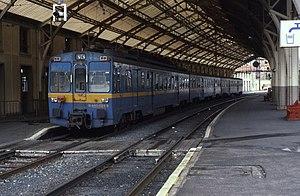
L'automotrice électrique 440.024 dans la Gare de Cerbère.